Scottish Command

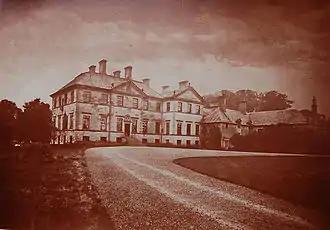
Craigiehall, command headquarters from 1955 to 2000

In 1955, Headquarters Scottish Command moved into modern facilities at Craigiehall, close to Cramond, around 9 km (5.6 mi) west of central Edinburgh. At this time, the General Officer Commanding-in-Chief had 92 separate locations under his command, with 2,500 regular service men and women and 8,800 members of the Territorial Army, representing 14% of the total across the UK.